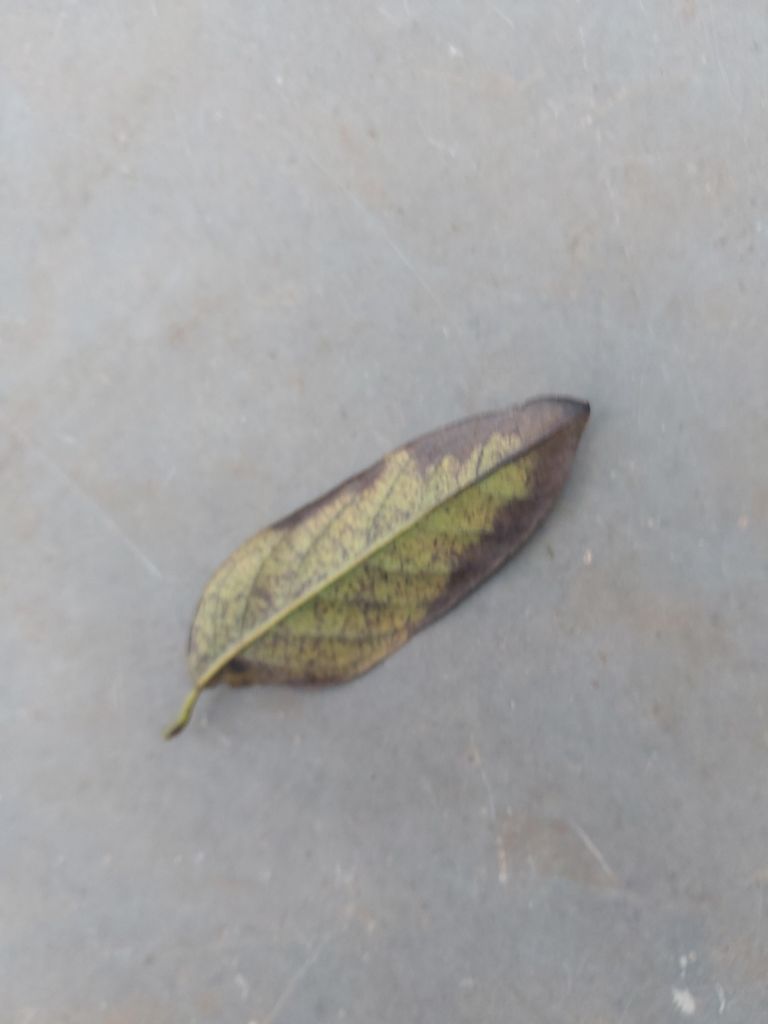
Disease label: Leaf spot on Leaves